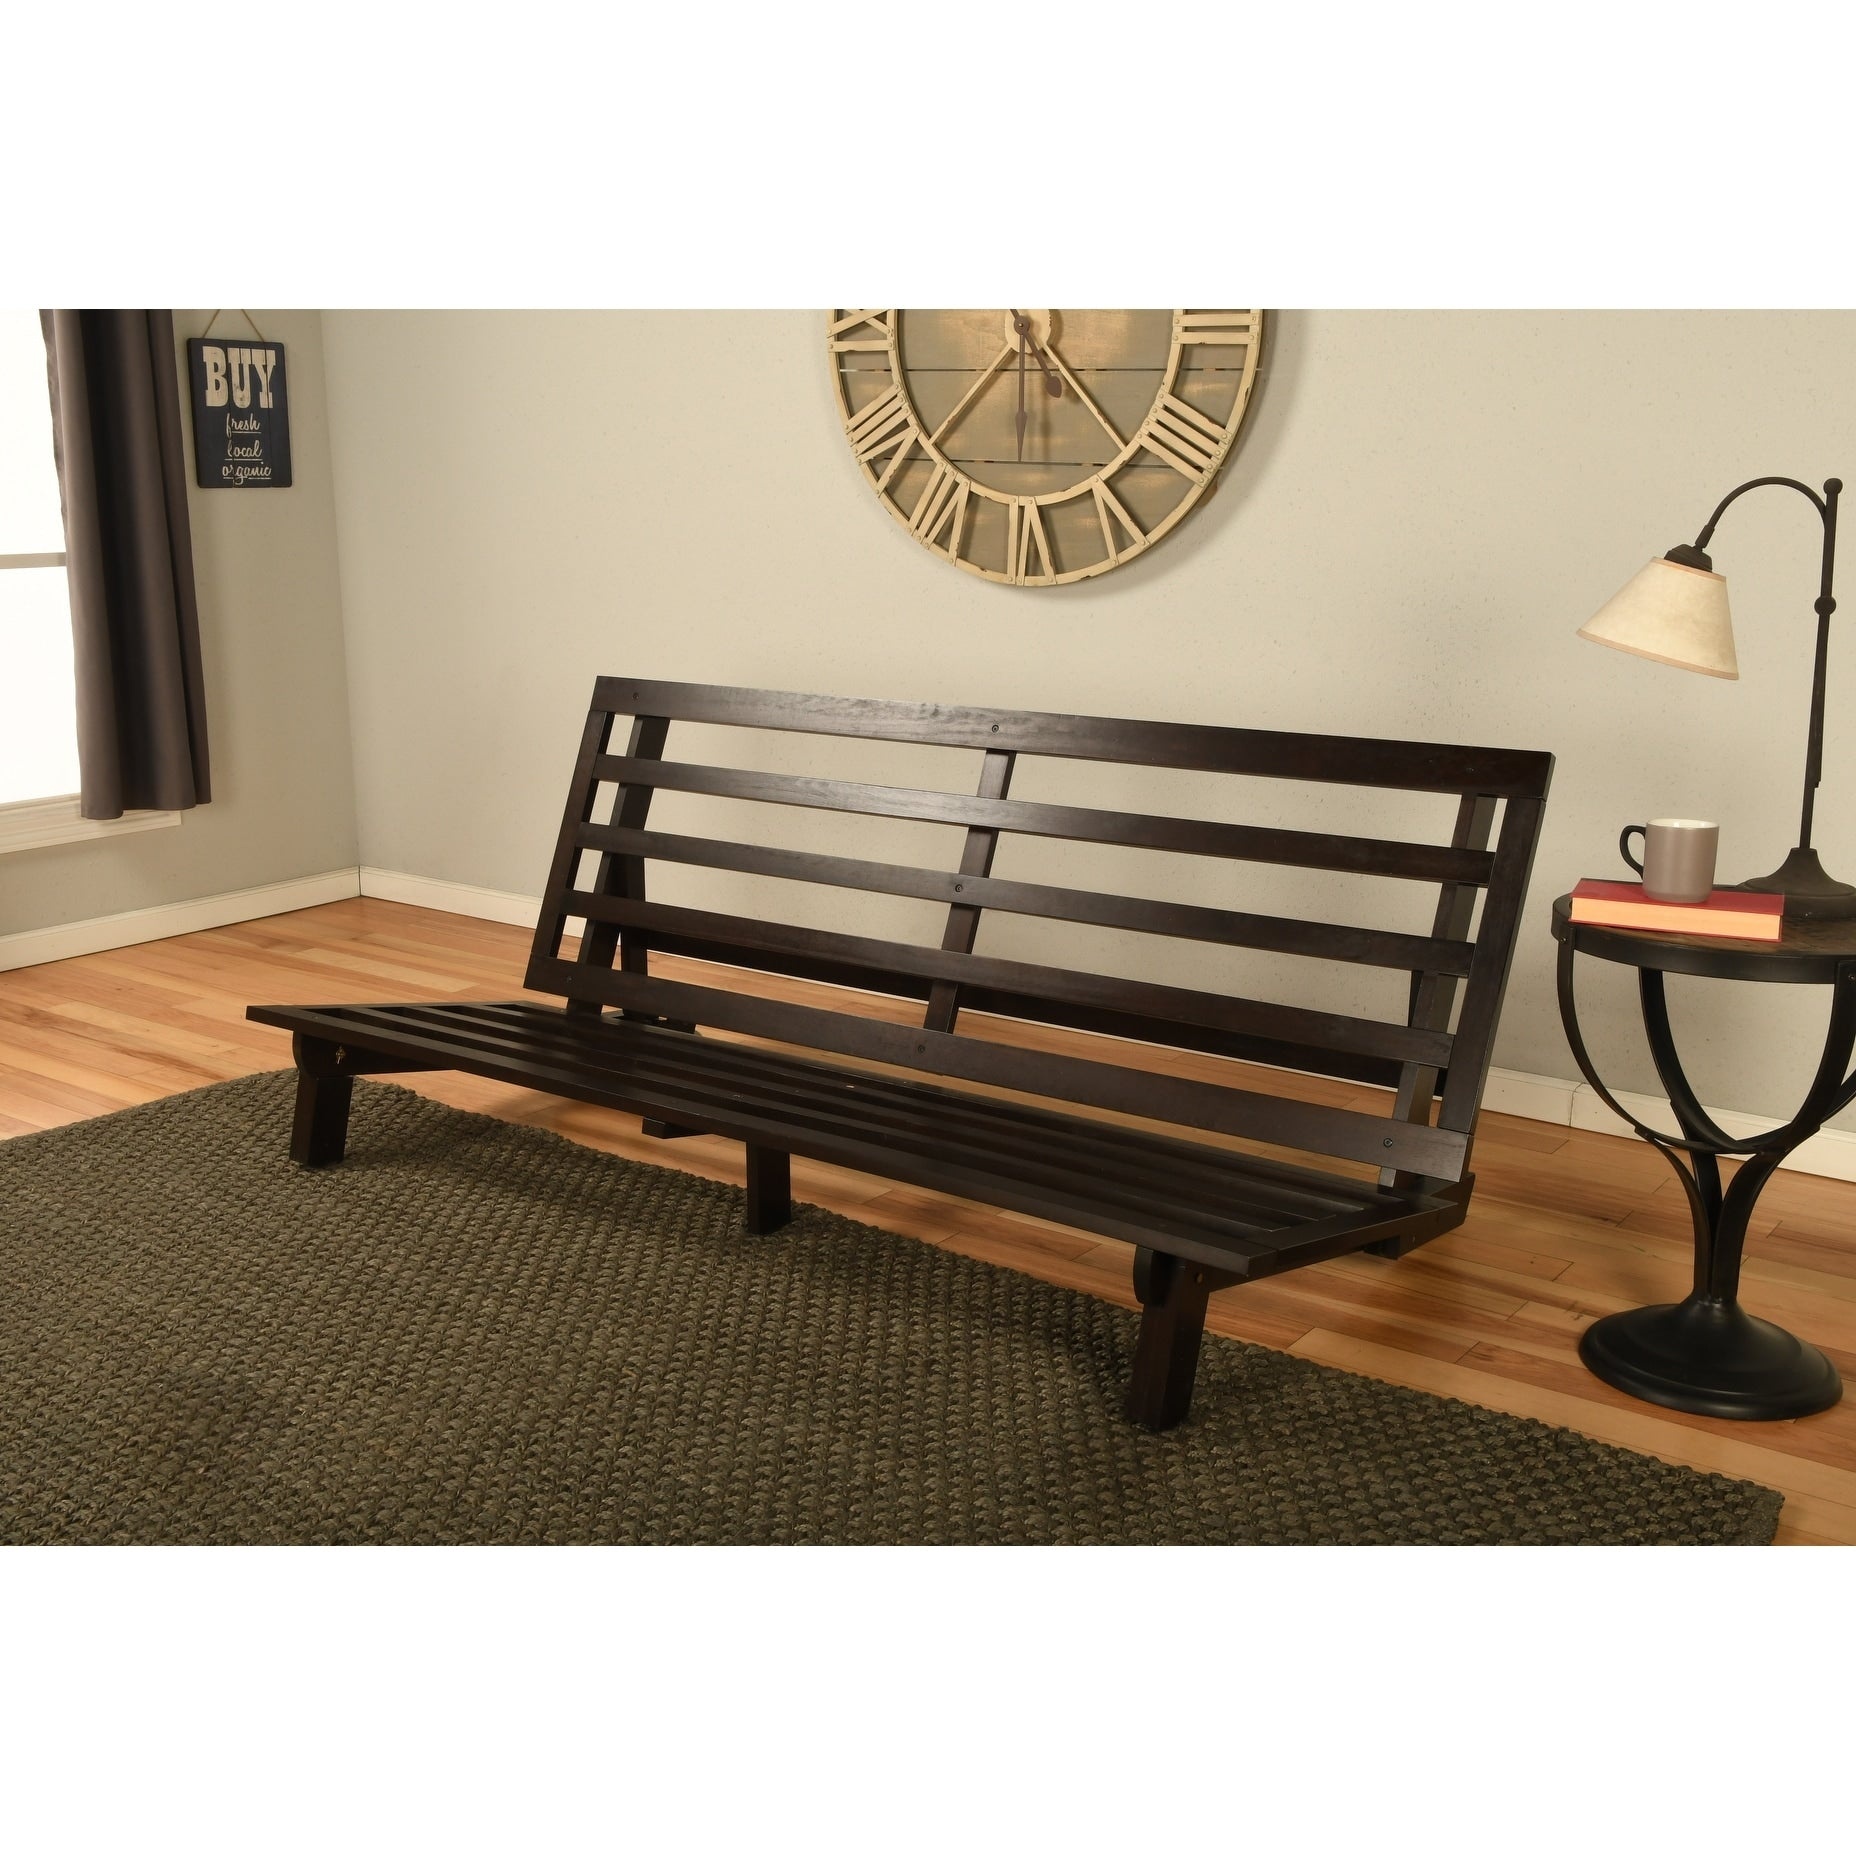
Somette Carson Futon Frame in Java Finish (Mattress not included)
Category: Furniture > Futons > Futon Frames